Immobilia Building

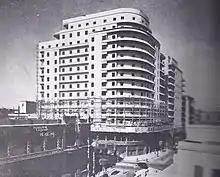
The Immobilia Building during construction

The Immobilia Building is a building that is considered to be Cairo's first skyscraper. It is located in Downtown Cairo at the intersection of Qasr el-Nile and Sherif streets. With a surface area of 5,444 square meters, it remains one of the biggest buildings in the Downtown area to date.